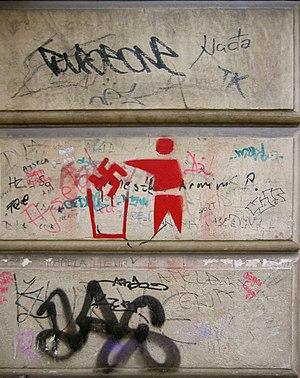
Un graffiti antifasciste sur un bâtiment de Sarajevo.
L'antifascisme est l'opposition organisée au fascisme et, plus largement, à l'extrême droite.
L’Action antifasciste, Antifaschistische Aktion, Antifascistische Aktie, Antifascist Action ou Antifascistisk Aktion — abrégé Antifa ou AFA — est un réseau informel de « collectifs » autonomes d'extrême gauche radicaux qui se réclament de l'antifascisme et promeuvent l'action directe contre toutes les formes d'extrême droite.